Pattamundai

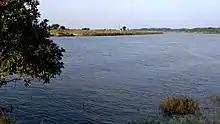
View of River Brahmani from Nilakanthapur Village Near Pattamundai

Pattamundai is located at 20.57°N 86.57°E. Pattamundai is located 22 km from the Bay of Bengal in the Utkal Plains, at an elevation of 6 m from sea level. Pattamundai is a flat, low-lying delta region in the Lower Mahanadi River basin. The Brahmani river divides it from the Aali Block. The Pattamundai Canal running from Cuttack to Alva Lock (80.5 km) constructed by the East India Company during the mid 19th century, is a major irrigation canal passing through the city.